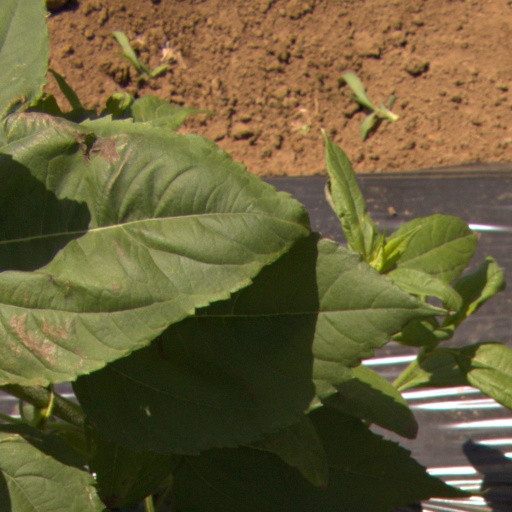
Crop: Jerusalem artichoke